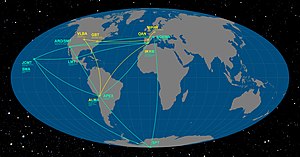
Event Horizon Telescope
Kort over teleskopnetværket EHT.
Event Horizon Telescope er et stort radioteleskopnet bestående af et globalt netværk af radioteleskoper og som kombinerer data fra adskillige very-long-baseline interferometri stationer rundt omkring på Jorden. Målet med EHT-projektet er at observere miljøet lige udenfor de supermassive sorte hullers begivenhedshorisont, med en vinkelopløsning høj nok til at kunne betragte strukturer med en størrelse af det sorte huls begivenhedshorisont. Blandt projektets observationelle mål er de to sorte huller med den tilsyneladende største vinkelstørrelse: M87* i centrum af den enorme elliptiske galakse i stjernebilledet Jomfruen; Messier 87 - og Sagittarius A* der er i Mælkevejens galaksekerne.